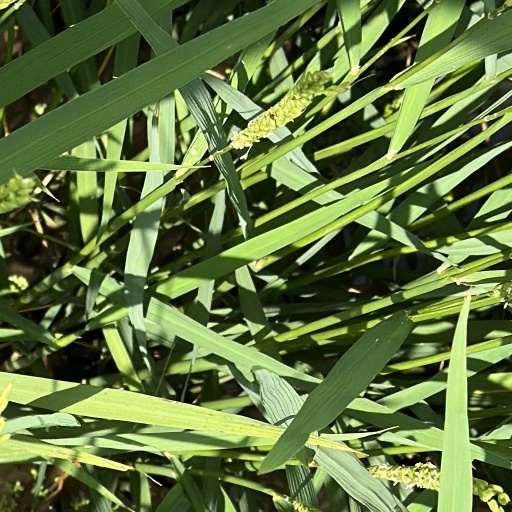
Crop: rice